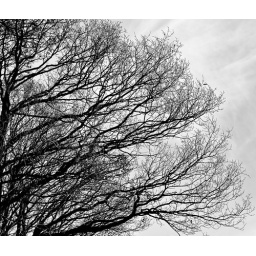
Onderdeel van een boom in de herfst - Part of a Dutch tree in autumn